Leopard 1

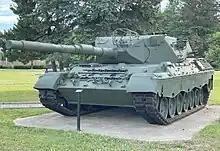
A Canadian Leopard C1 tank displayed at CFB Petawawa

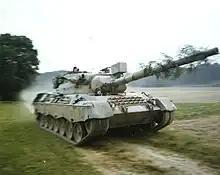
A Leopard 1A2 operated by Canadian Armed Forces participating in exercise REFORGER 1977.

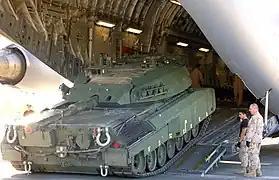
A Canadian Leopard C2 MEXAS, en route to Afghanistan, October 2006

Simultaneous to the production of the battle tanks, a number of engineering, bridging and recovery vehicles were developed, as well as a number of versions used in the anti-aircraft role.